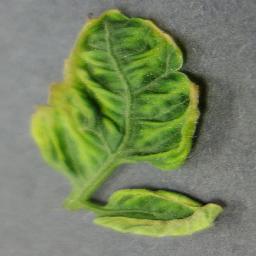
Label: Tomato___Tomato_Yellow_Leaf_Curl_Virus